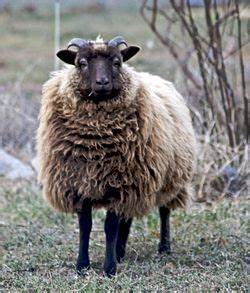
Label: pecora